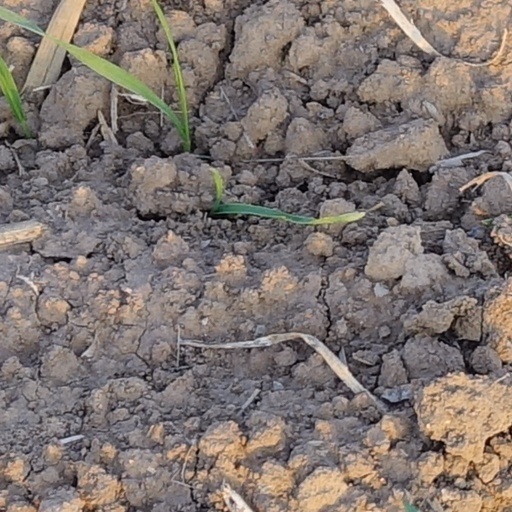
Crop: wheat